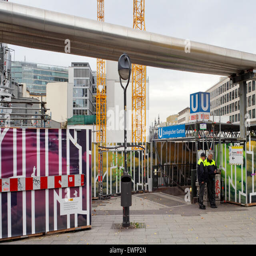
construction site of the skyscraper